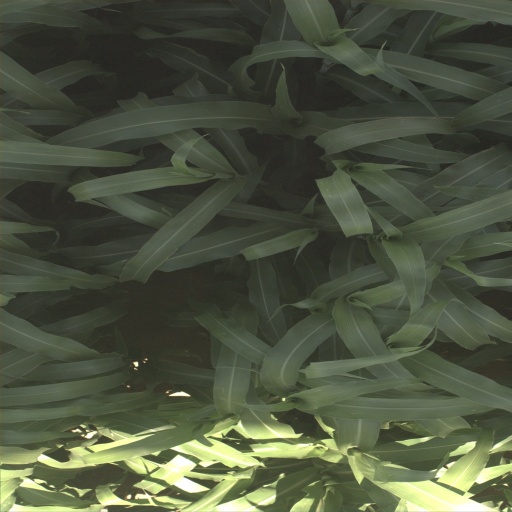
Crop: sorghum